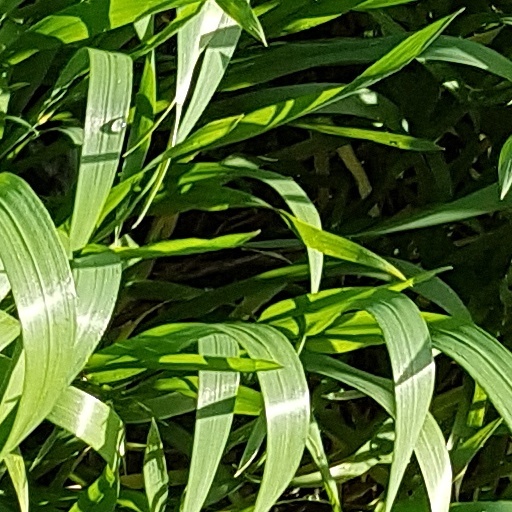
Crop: wheat